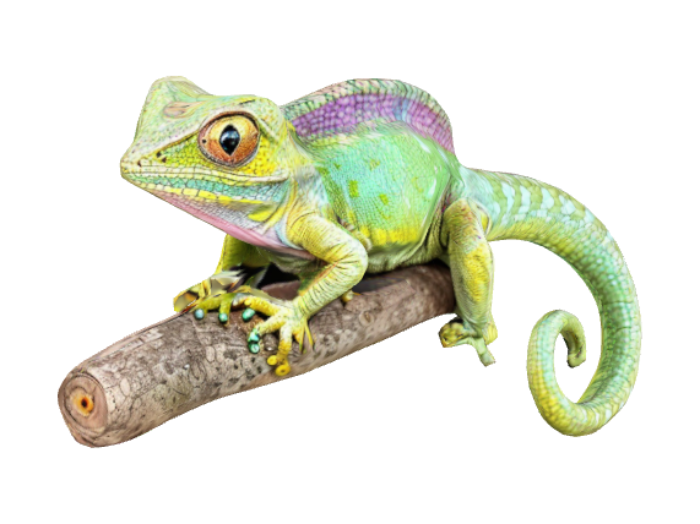
미적 점수 (1~10점): 3